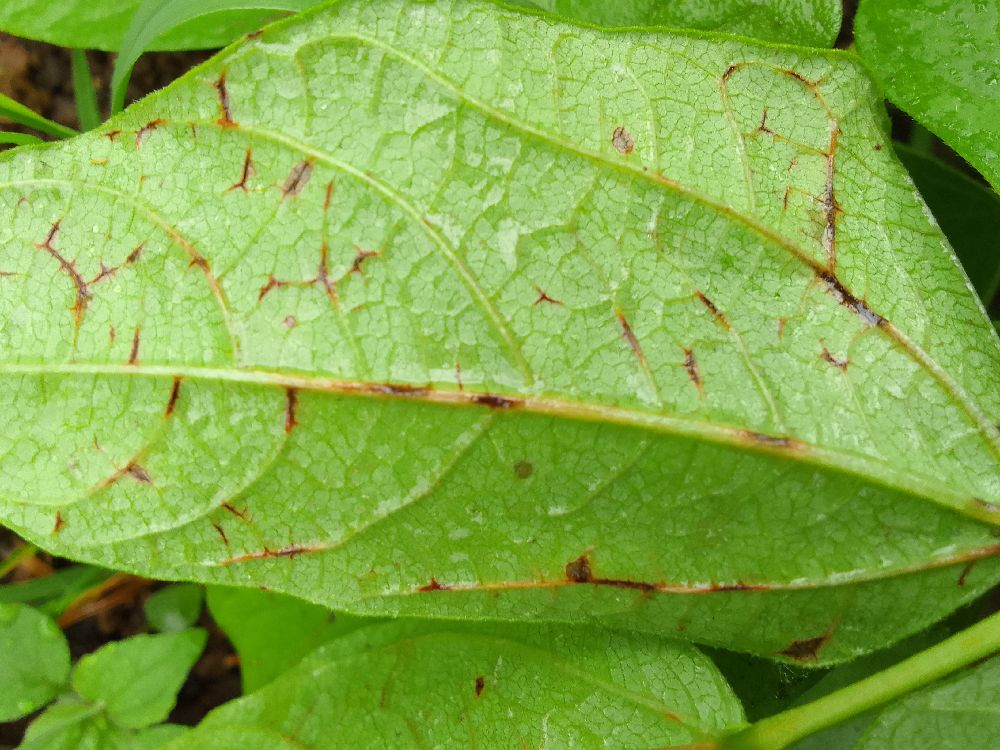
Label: anthracnose